Deutsche Physik

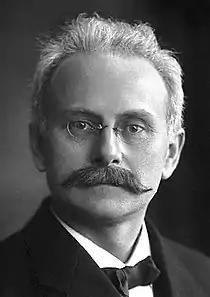
Johannes Stark

This movement began as an extension of a German nationalistic movement in the physics community which went back to the start of World War I with Austria's declaration of war on 28 July 1914. On 25 August 1914, during the German Rape of Belgium, German troops used petrol to set fire to the library of the Katholieke Universiteit Leuven. The burning of the library led to a protest note which was signed by eight distinguished British scientists, namely William Bragg, William Crookes, Alexander Fleming, Horace Lamb, Oliver Lodge, William Ramsay, Lord Rayleigh, and J. J. Thomson. In 1915, this led to a counter-reaction in the form of an "appeal" formulated by Wilhelm Wien and addressed to German physicists and scientific publishers, which was signed by sixteen German physicists, including Arnold Sommerfeld and Johannes Stark. They claimed that German character had been misinterpreted and that attempts made over many years to reach an understanding between the two countries had obviously failed. Therefore, they opposed the use of the English language by German scientific authors, editors of books, and translators. A number of German physicists, including Max Planck and the especially passionate Philipp Lenard, a scientific rival of J. J. Thomson, had then signed further "declarations", so that gradually a "war of the minds" broke out. On the German side it was suggested to avoid an unnecessary use of English language in scientific texts (concerning, e.g., the renaming of German-discovered phenomena with perceived English-derived names, such as "X-ray" instead of "Röntgen ray"). It was stressed, however, that this measure should not be misunderstood as a rejection of British scientific thought, ideas and stimulations.